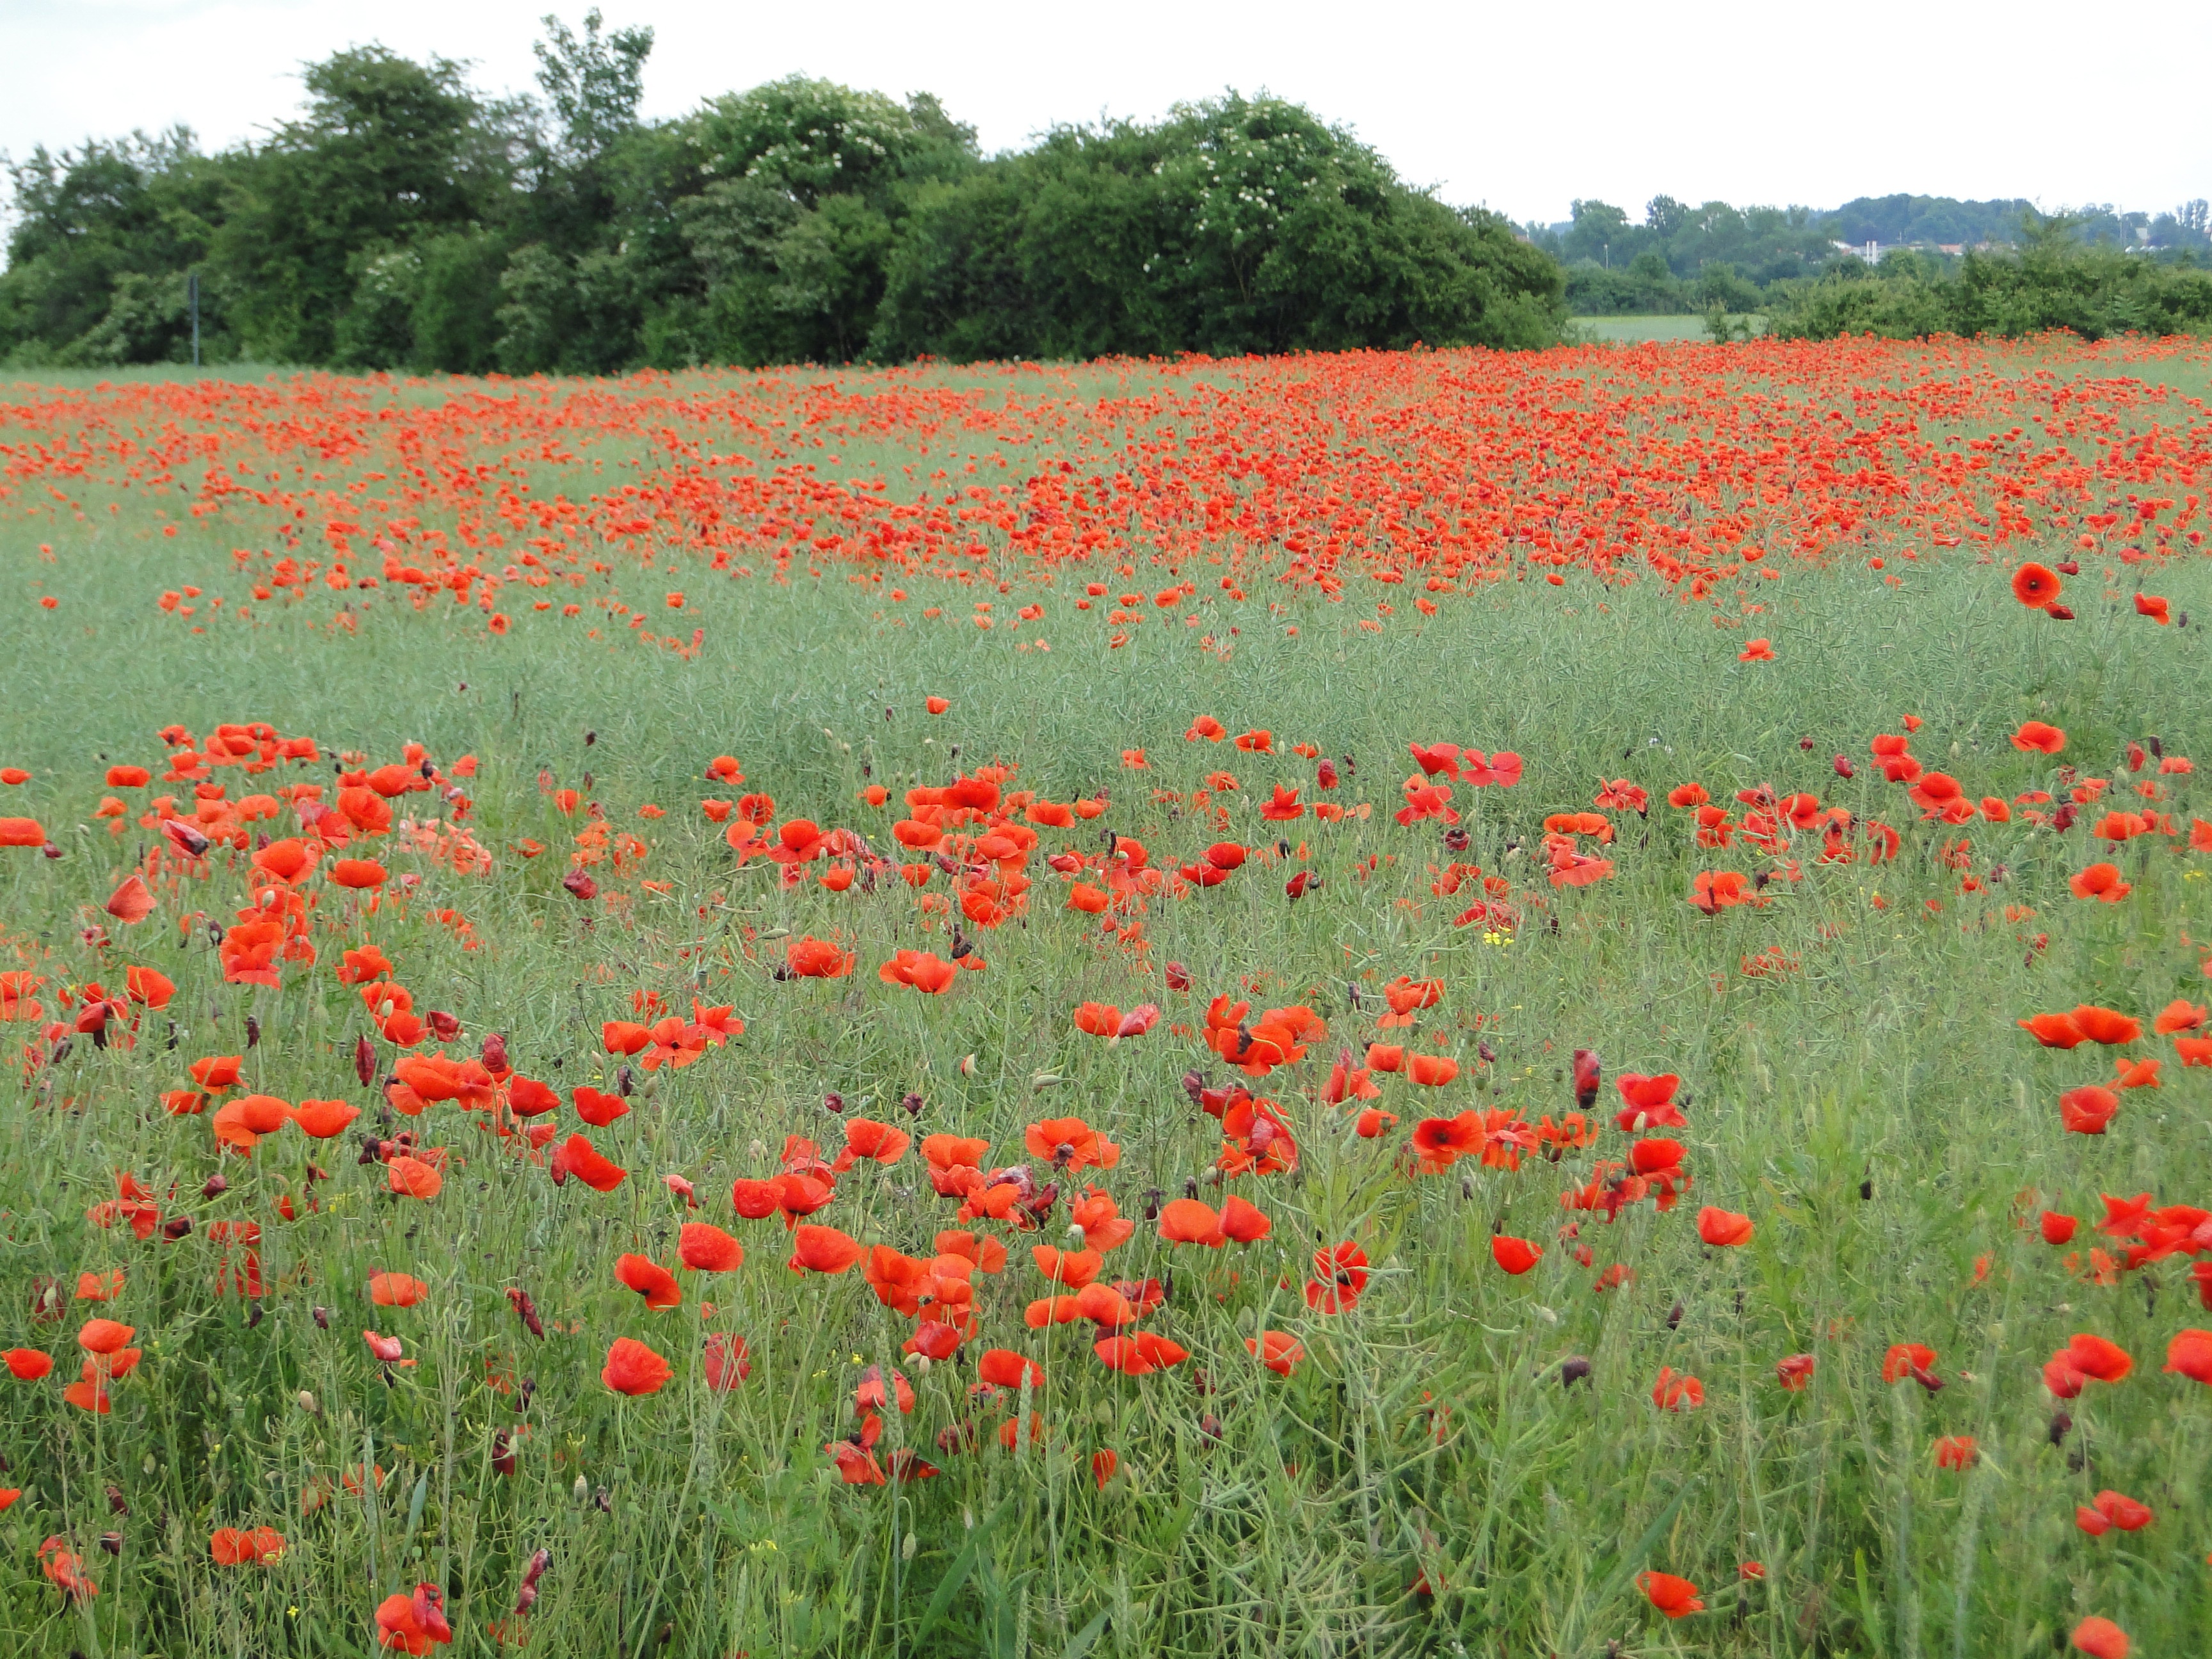
plant, field, meadow, prairie, flower, red, pasture, plain, wildflower, klatschmohn, red poppy, grassland, poppy, ecosystem, coquelicot, steppe, flowering plant, field of poppies, annual plant, grass family, land plant, poppy family